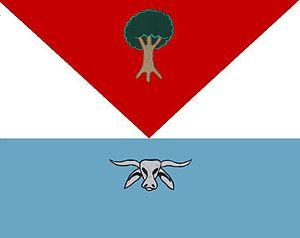
Caatiba est une municipalité brésilienne de l'État de Bahia et la microrégion de Vitória da Conquista.